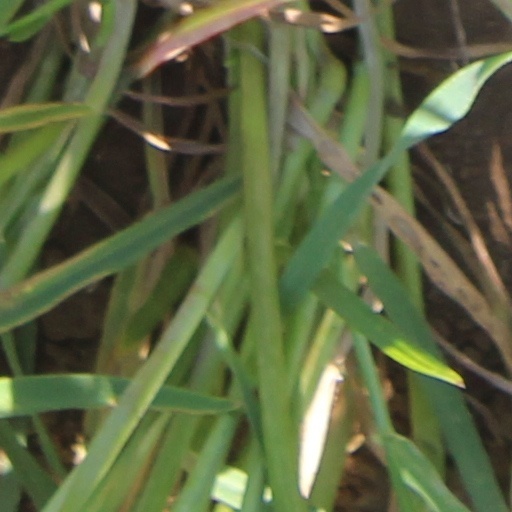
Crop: wheat